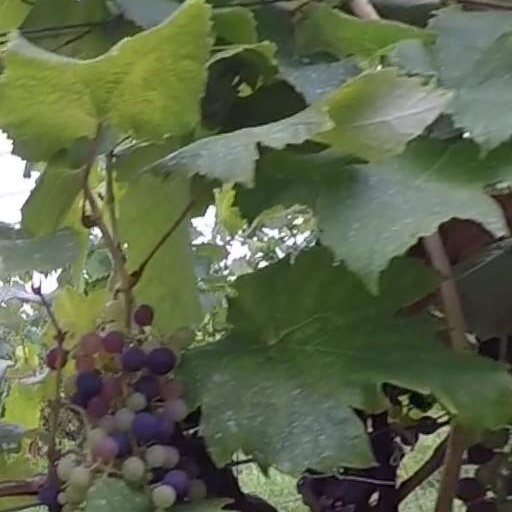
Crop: grape